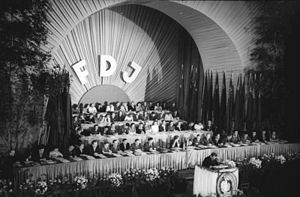
Freie Deutsche Jugend / Etablering i 1946 i den sovjetiske besættelseszone
Erich Honecker på talerstolen ved åbningen af FDJ's kongres i 1949 i Leipzig.
Freie Deutsche Jugend er en kommunistisk ungdomsorganisation.